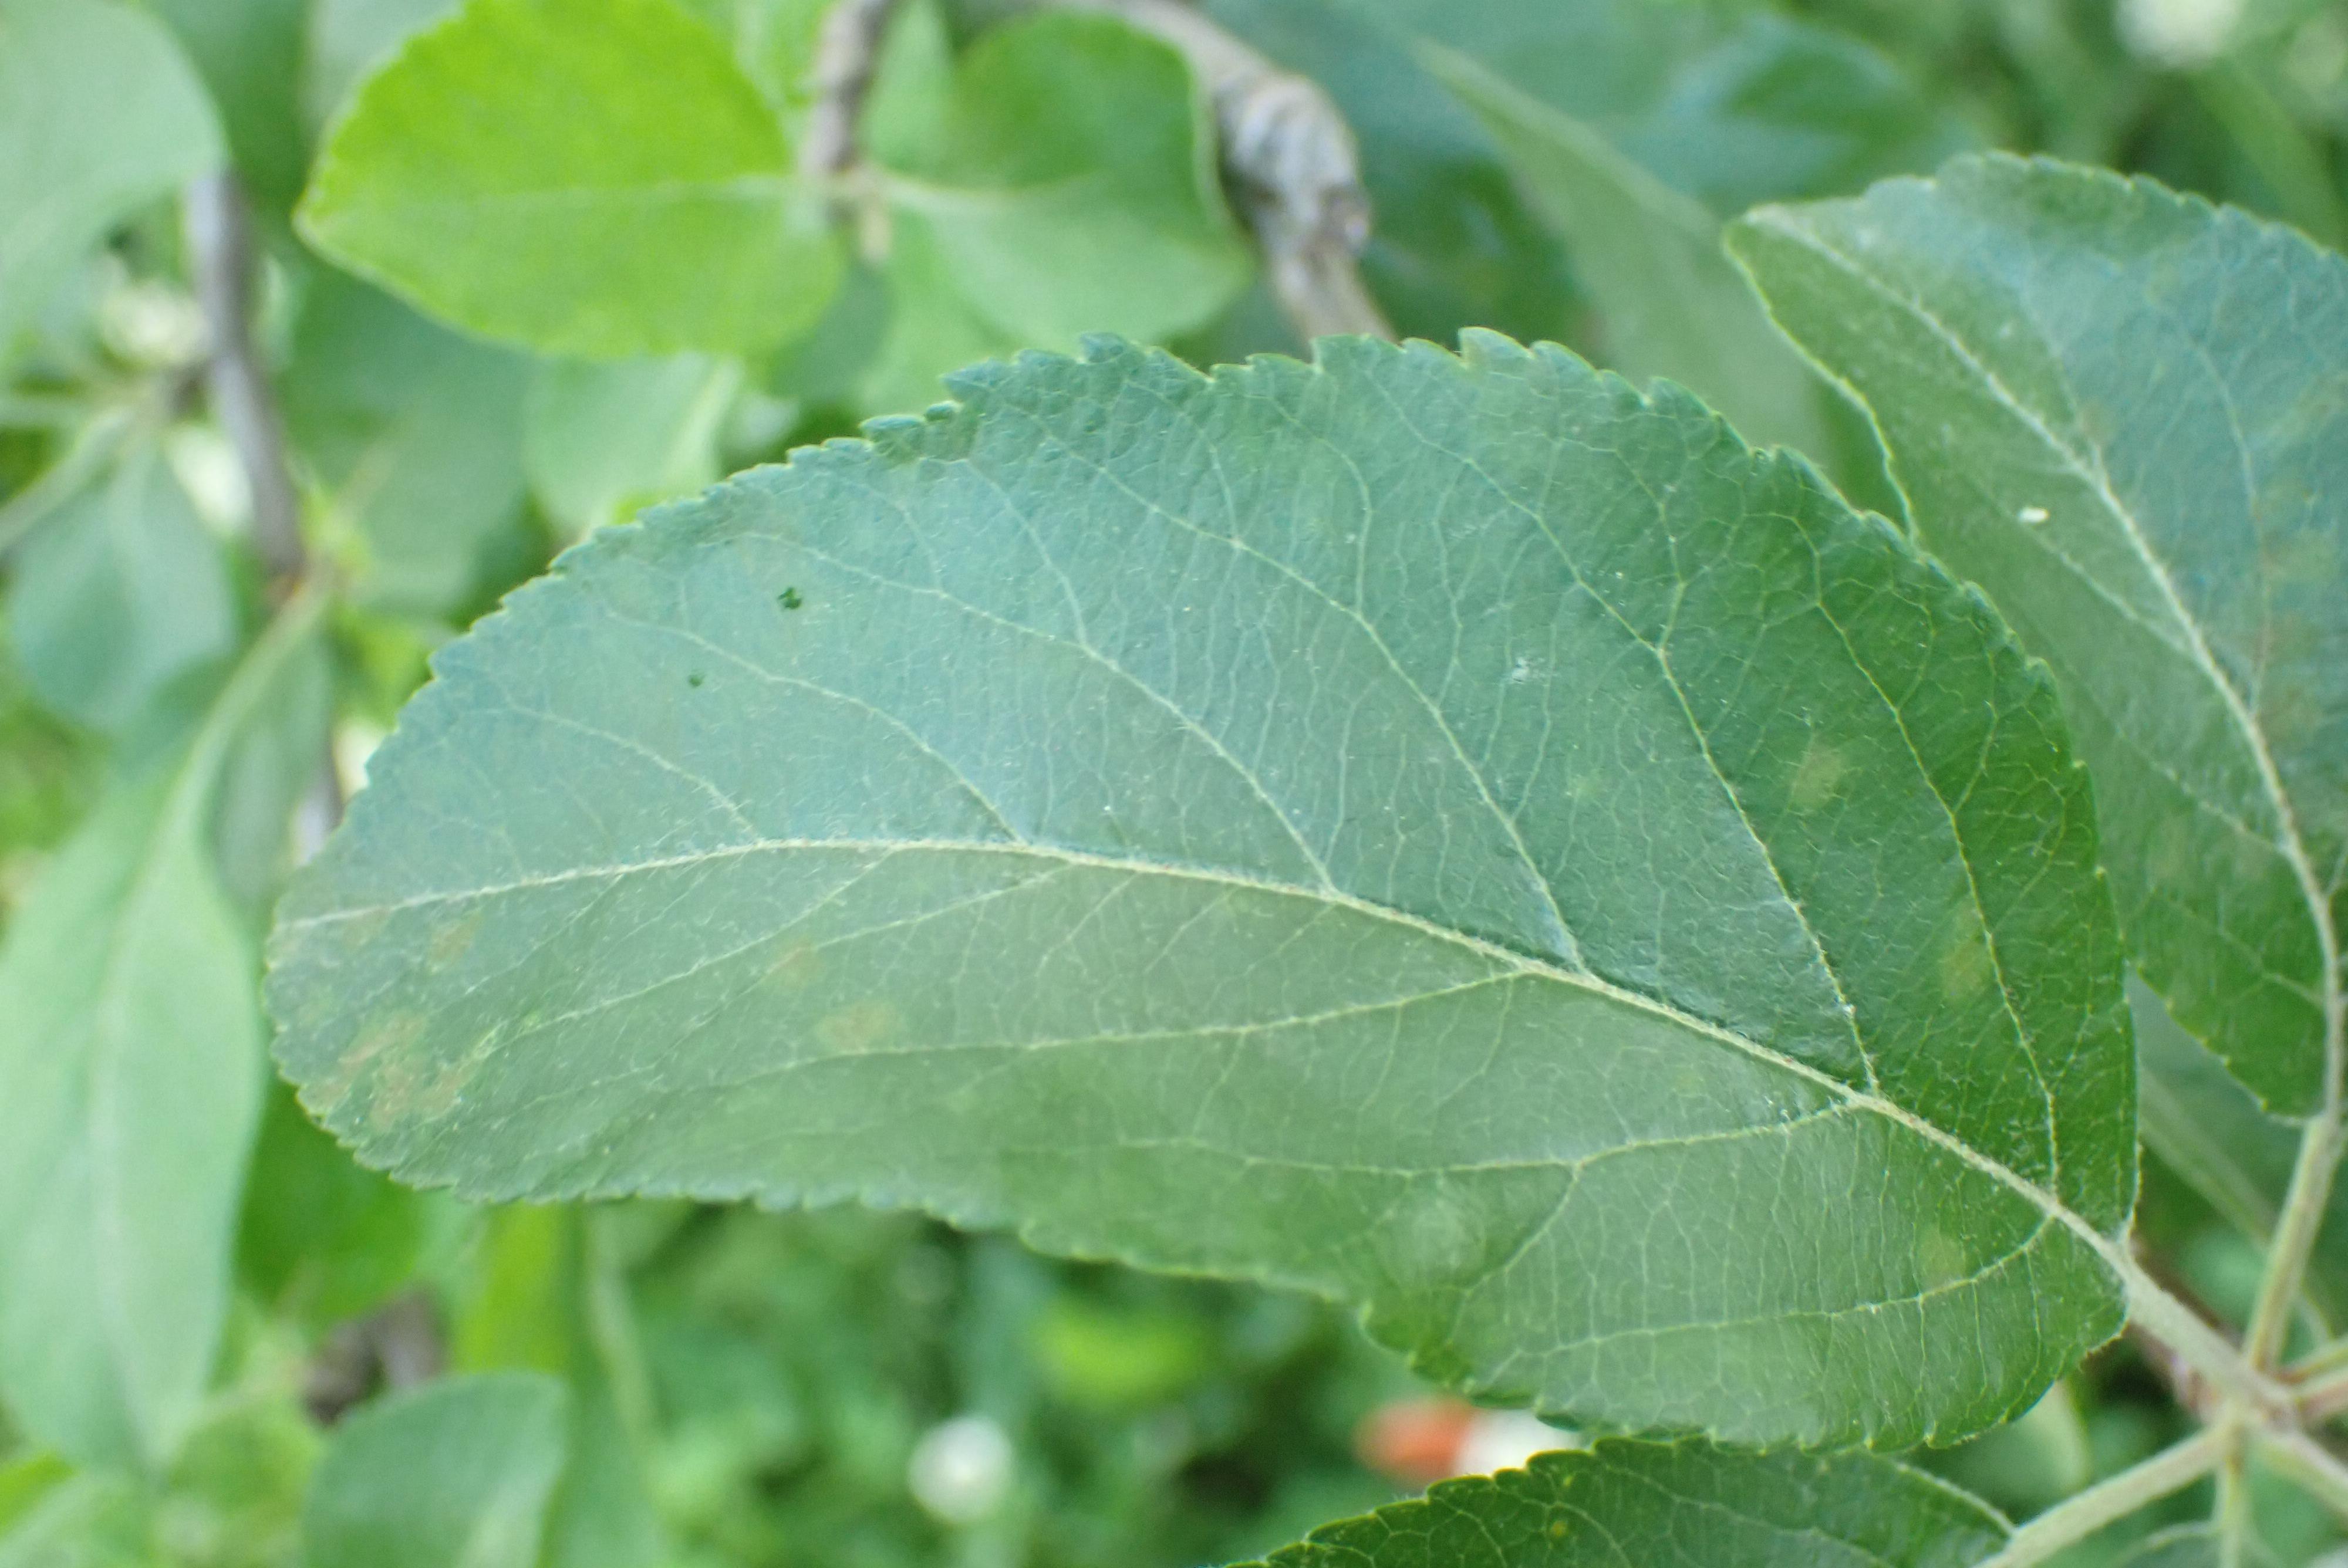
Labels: scab